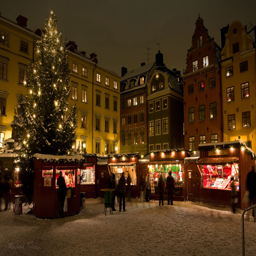
the first country that turns on the christmas lights